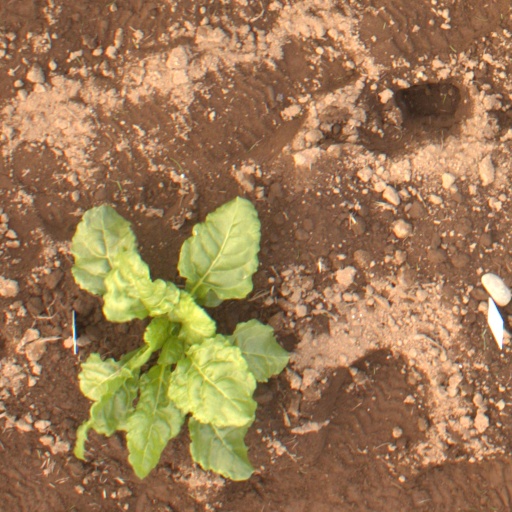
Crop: sugar beet